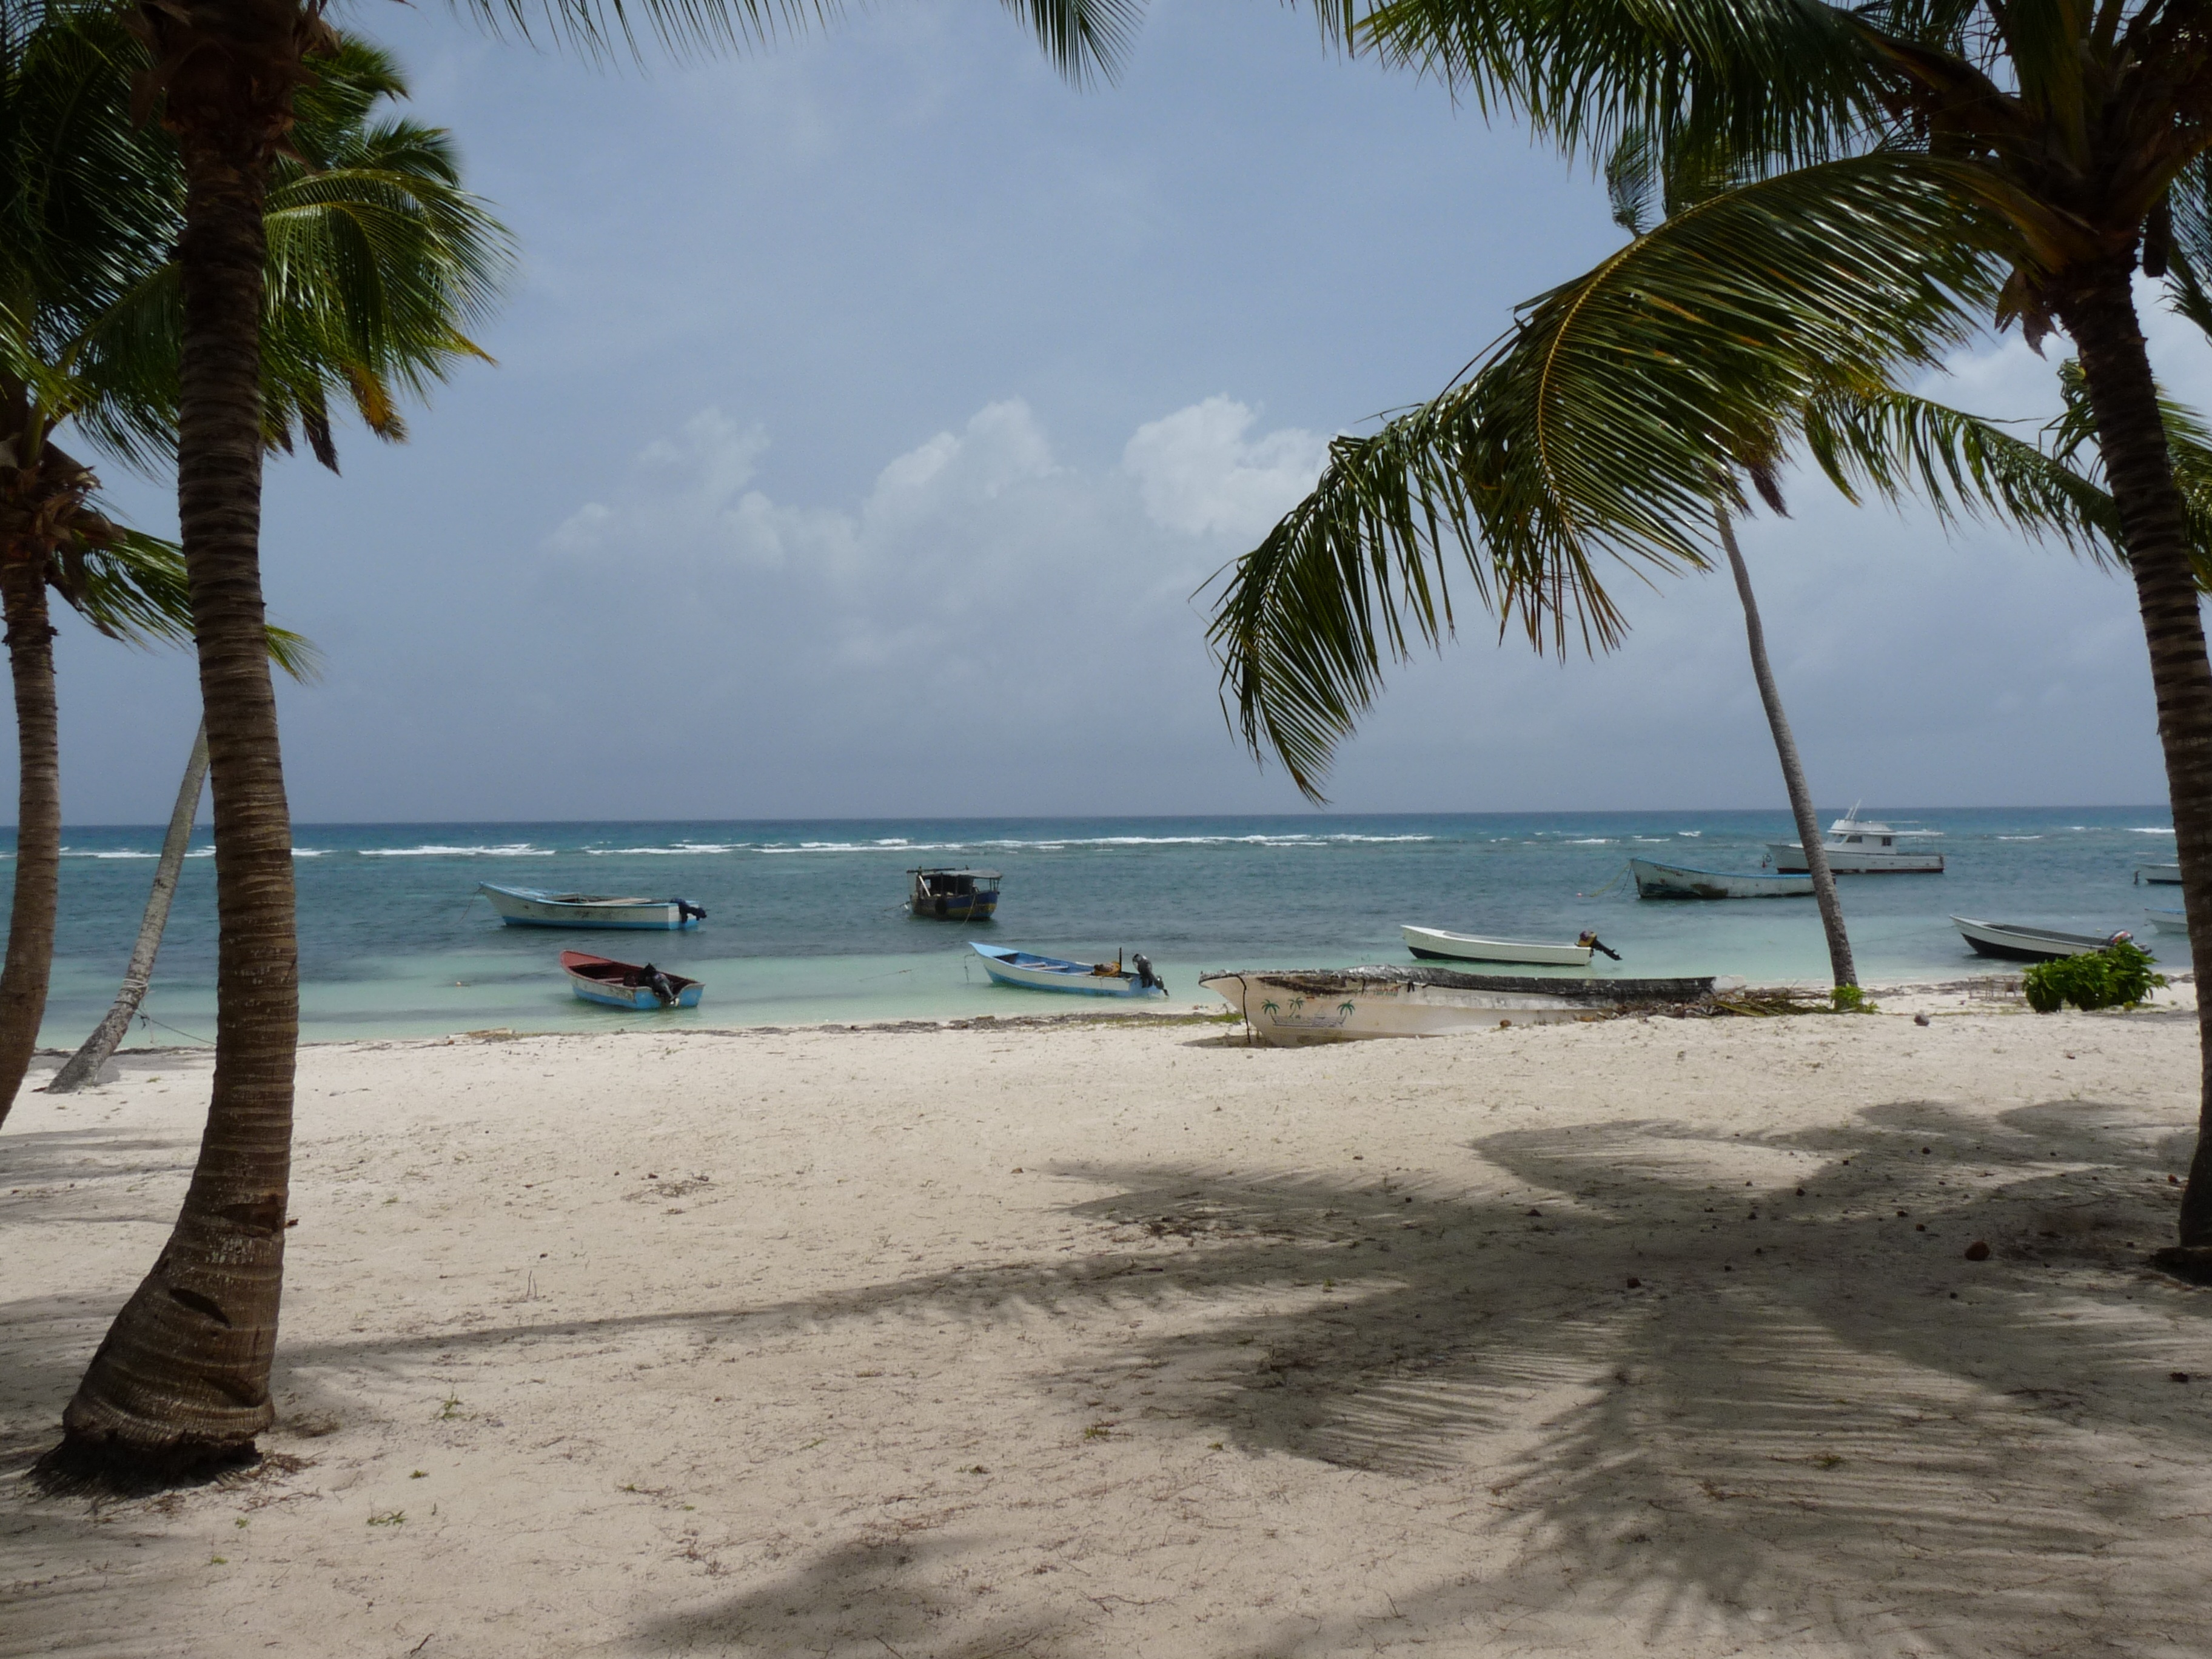
beach, sea, coast, water, nature, sand, ocean, sky, shore, vacation, lagoon, bay, island, body of water, landscapes, caribbean, tropics, cape, arecales